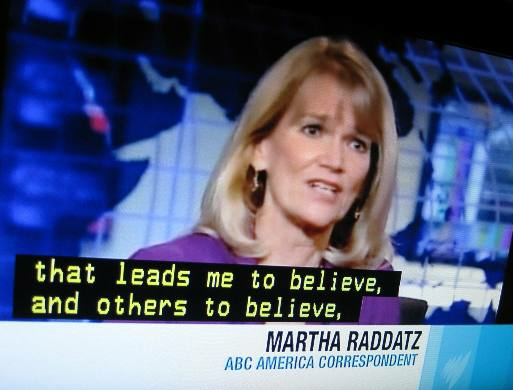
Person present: Yes